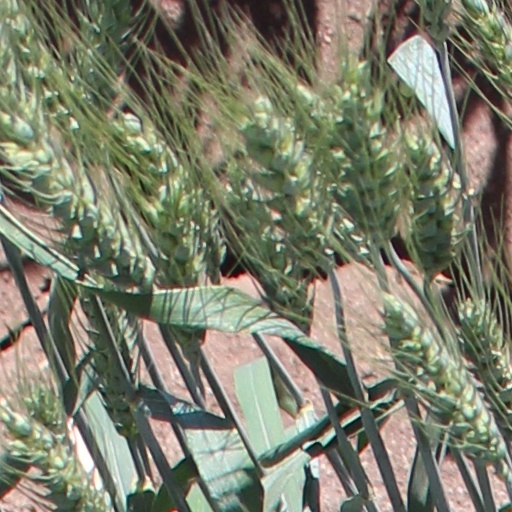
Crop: wheat